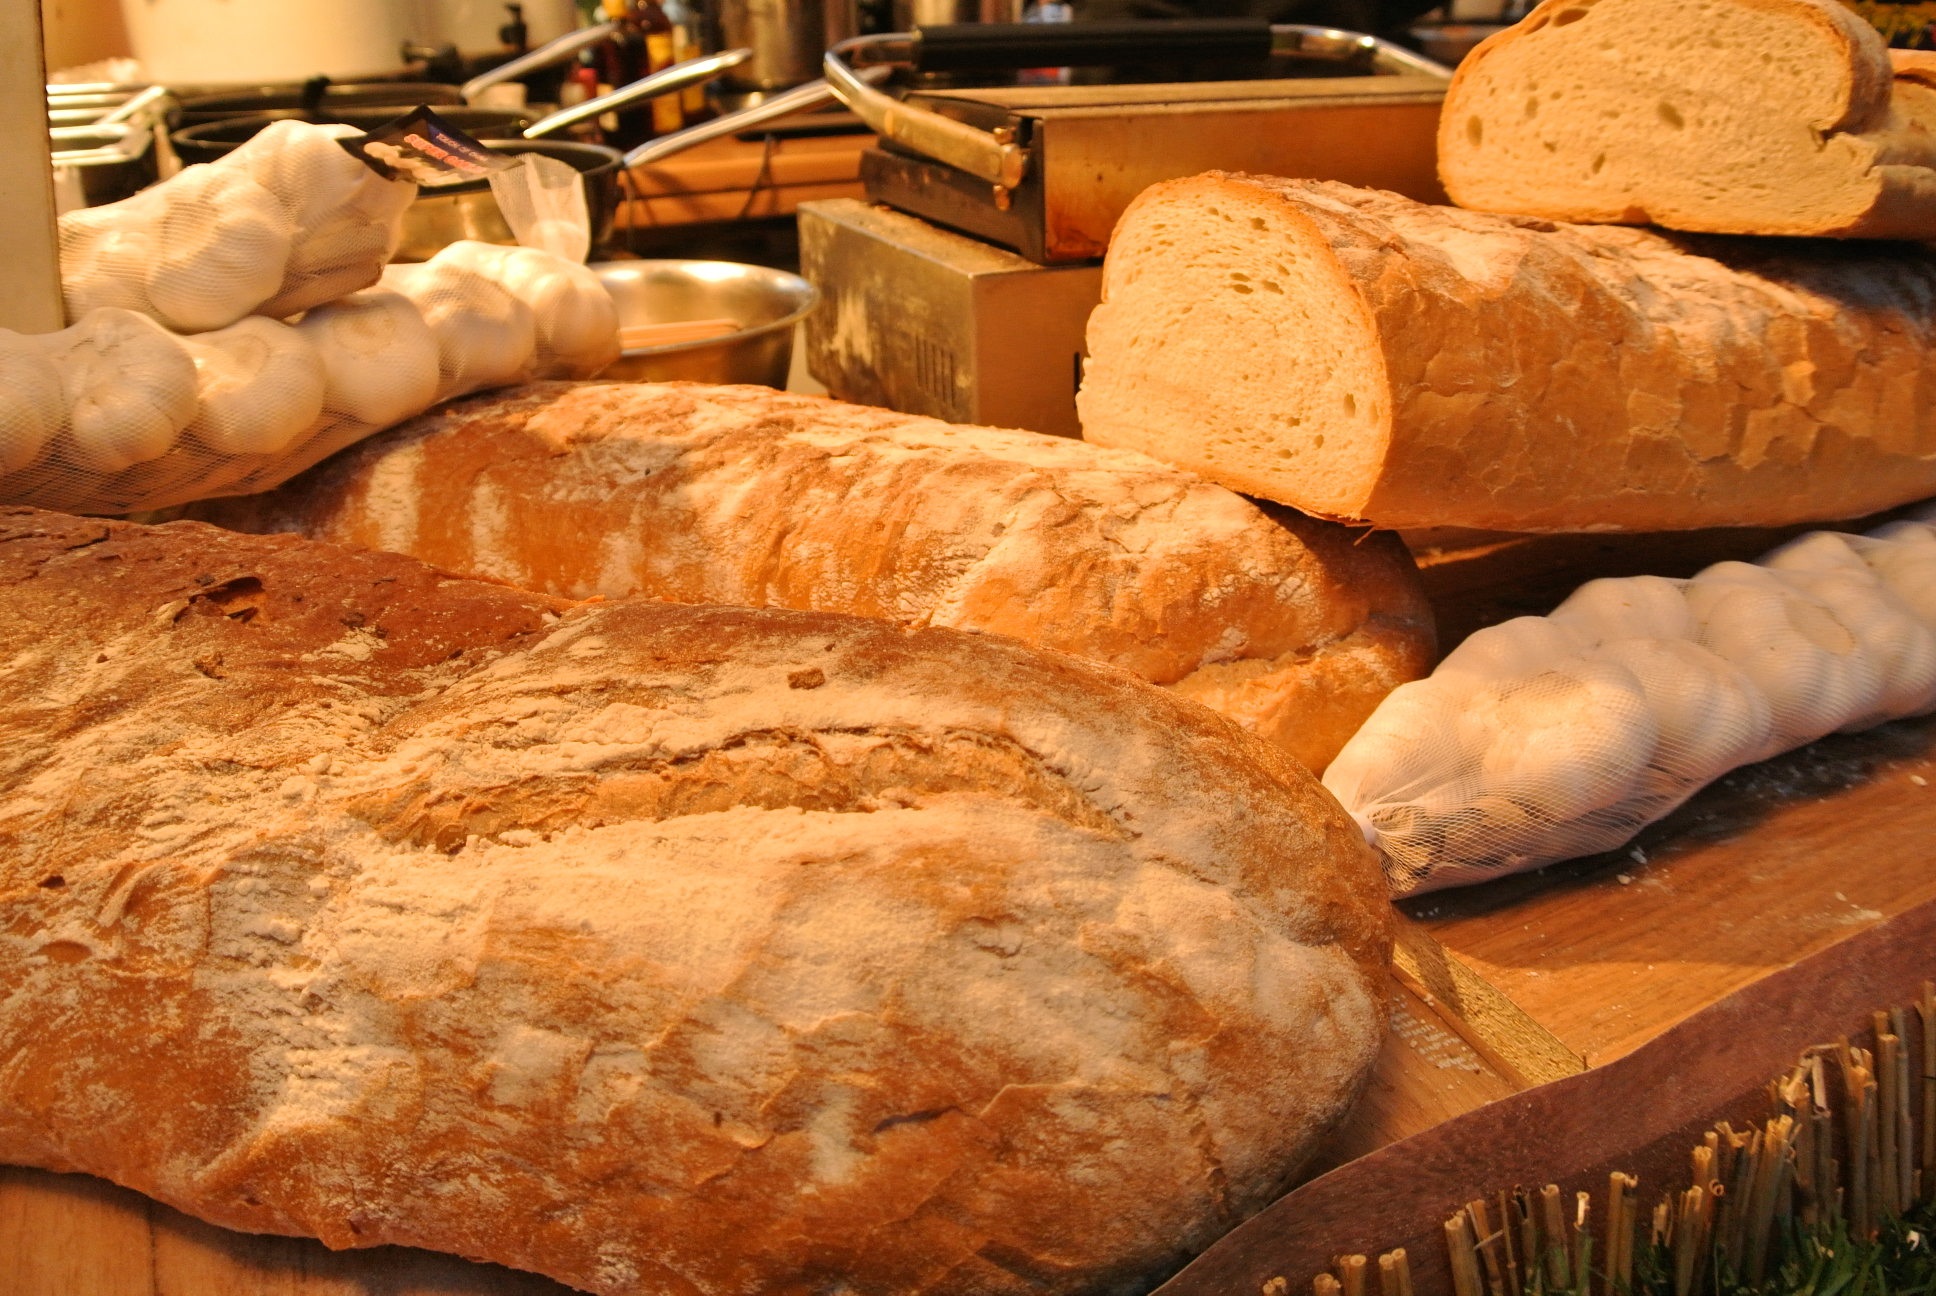
meal, food, baking, eat, bread, bakery, dough, baked, baguette, bake, baker, ciabatta, ingredients, flour, baked goods, bread dough, grass family, whole grain